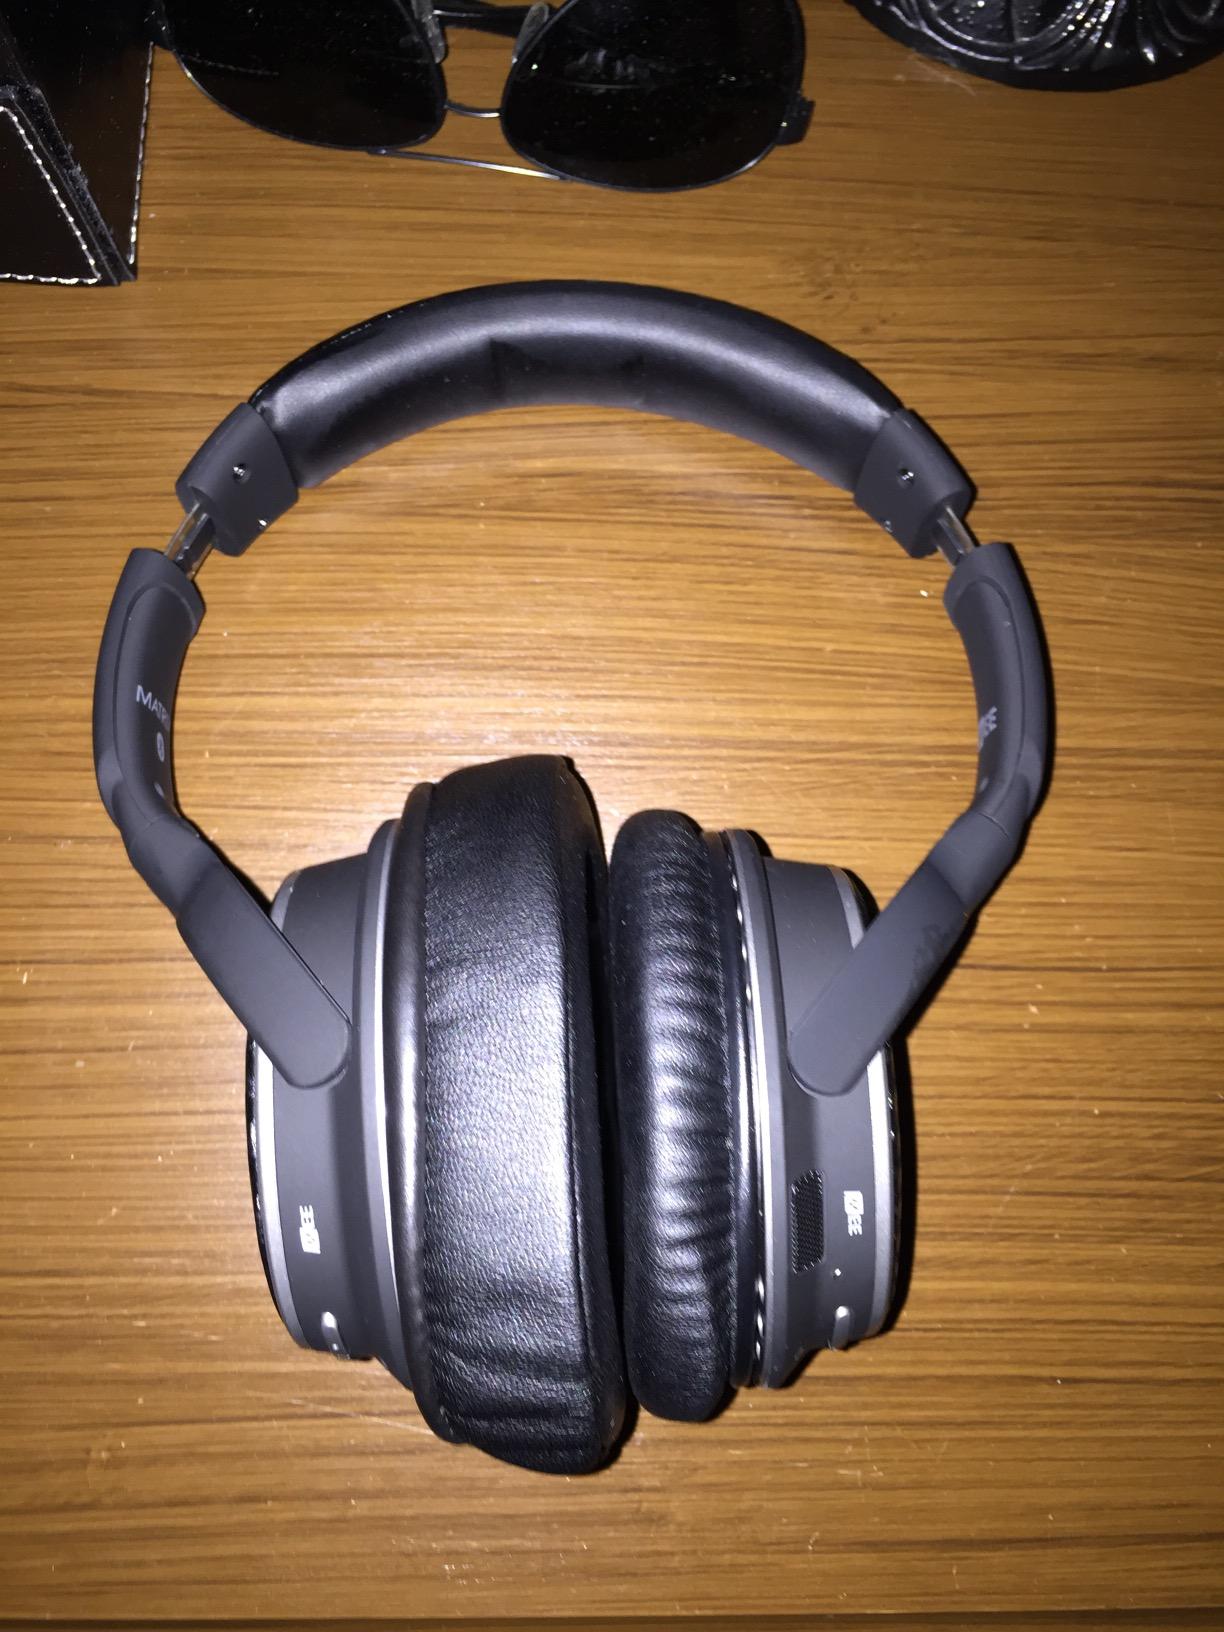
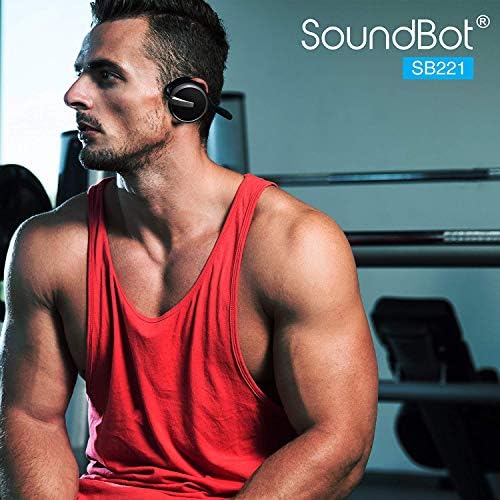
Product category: headphones
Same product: no